Bayt Dajan

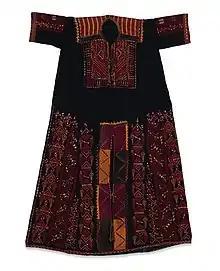
Bayt Dajan wedding dress, ca 1920

Bayt Dajan was known to be among the wealthiest communities in the Jaffa area, and their embroideresses were reported to be among the most artistic. A center for weaving and embroidery, it exerted influences on many other surrounding villages and towns. Costumes from Beit Dajan were noted for their varied techniques, many of which were adopted and elaborated from other local styles.